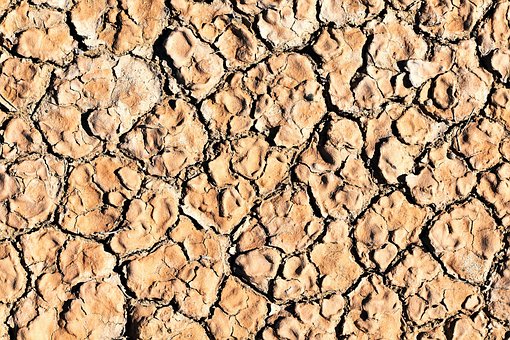
Soil type: Clay soil